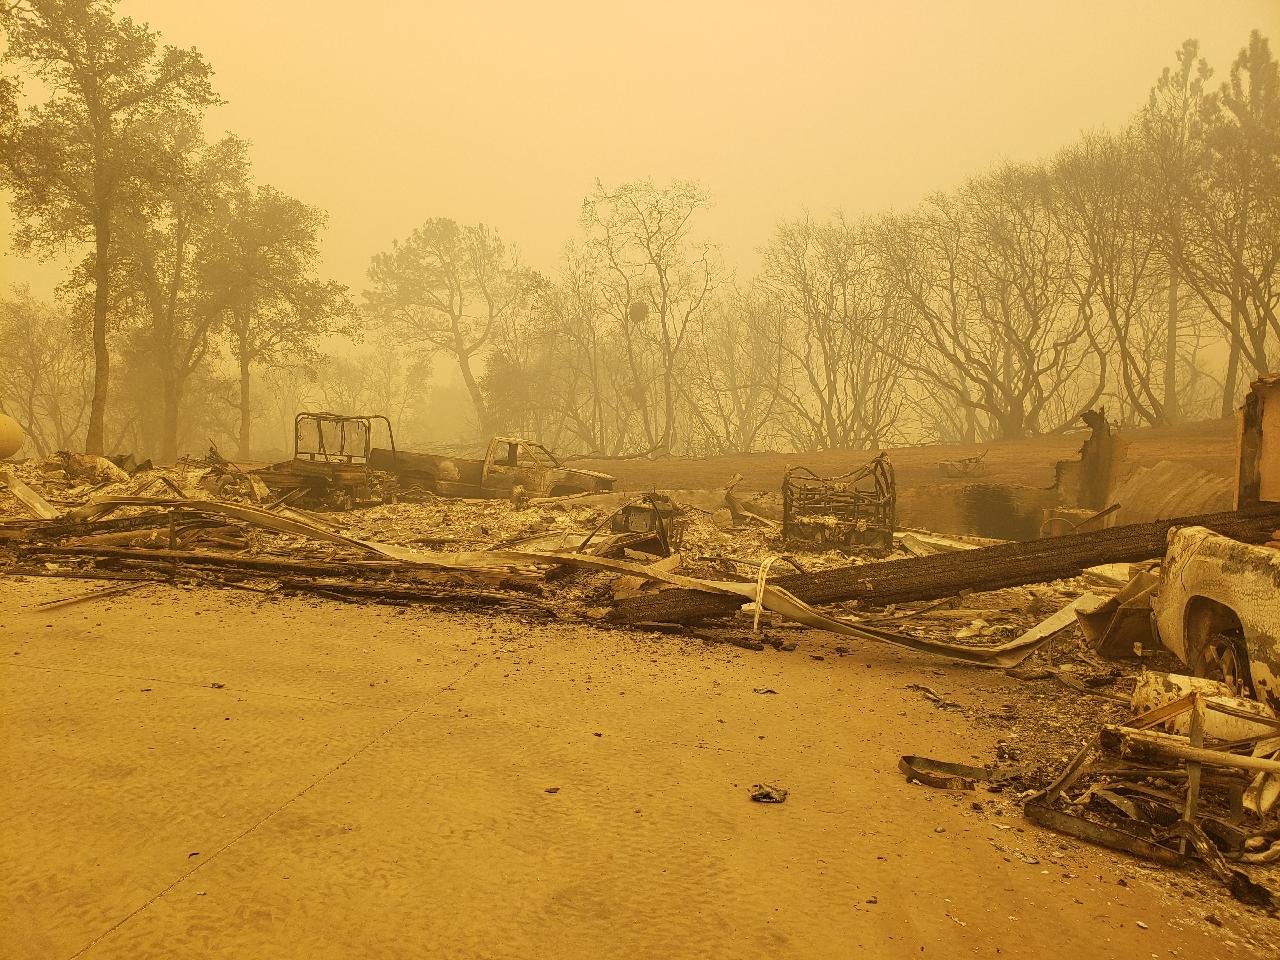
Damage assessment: destroyed